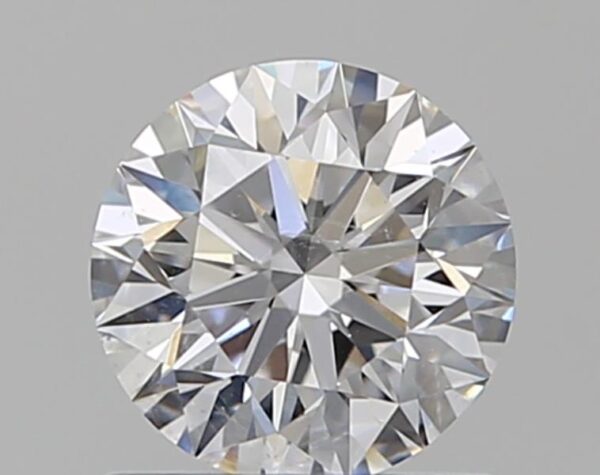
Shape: round
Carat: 0.72
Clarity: SI1
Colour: D
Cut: EX
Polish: EX
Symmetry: EX
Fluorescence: M
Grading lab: GIA
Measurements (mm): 5.69 x 5.73 x 3.61